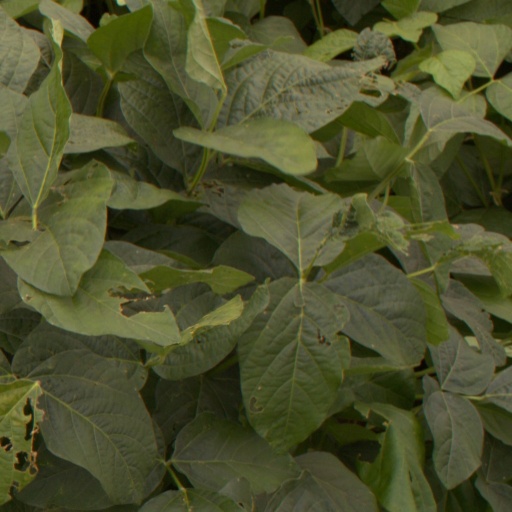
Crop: soybean